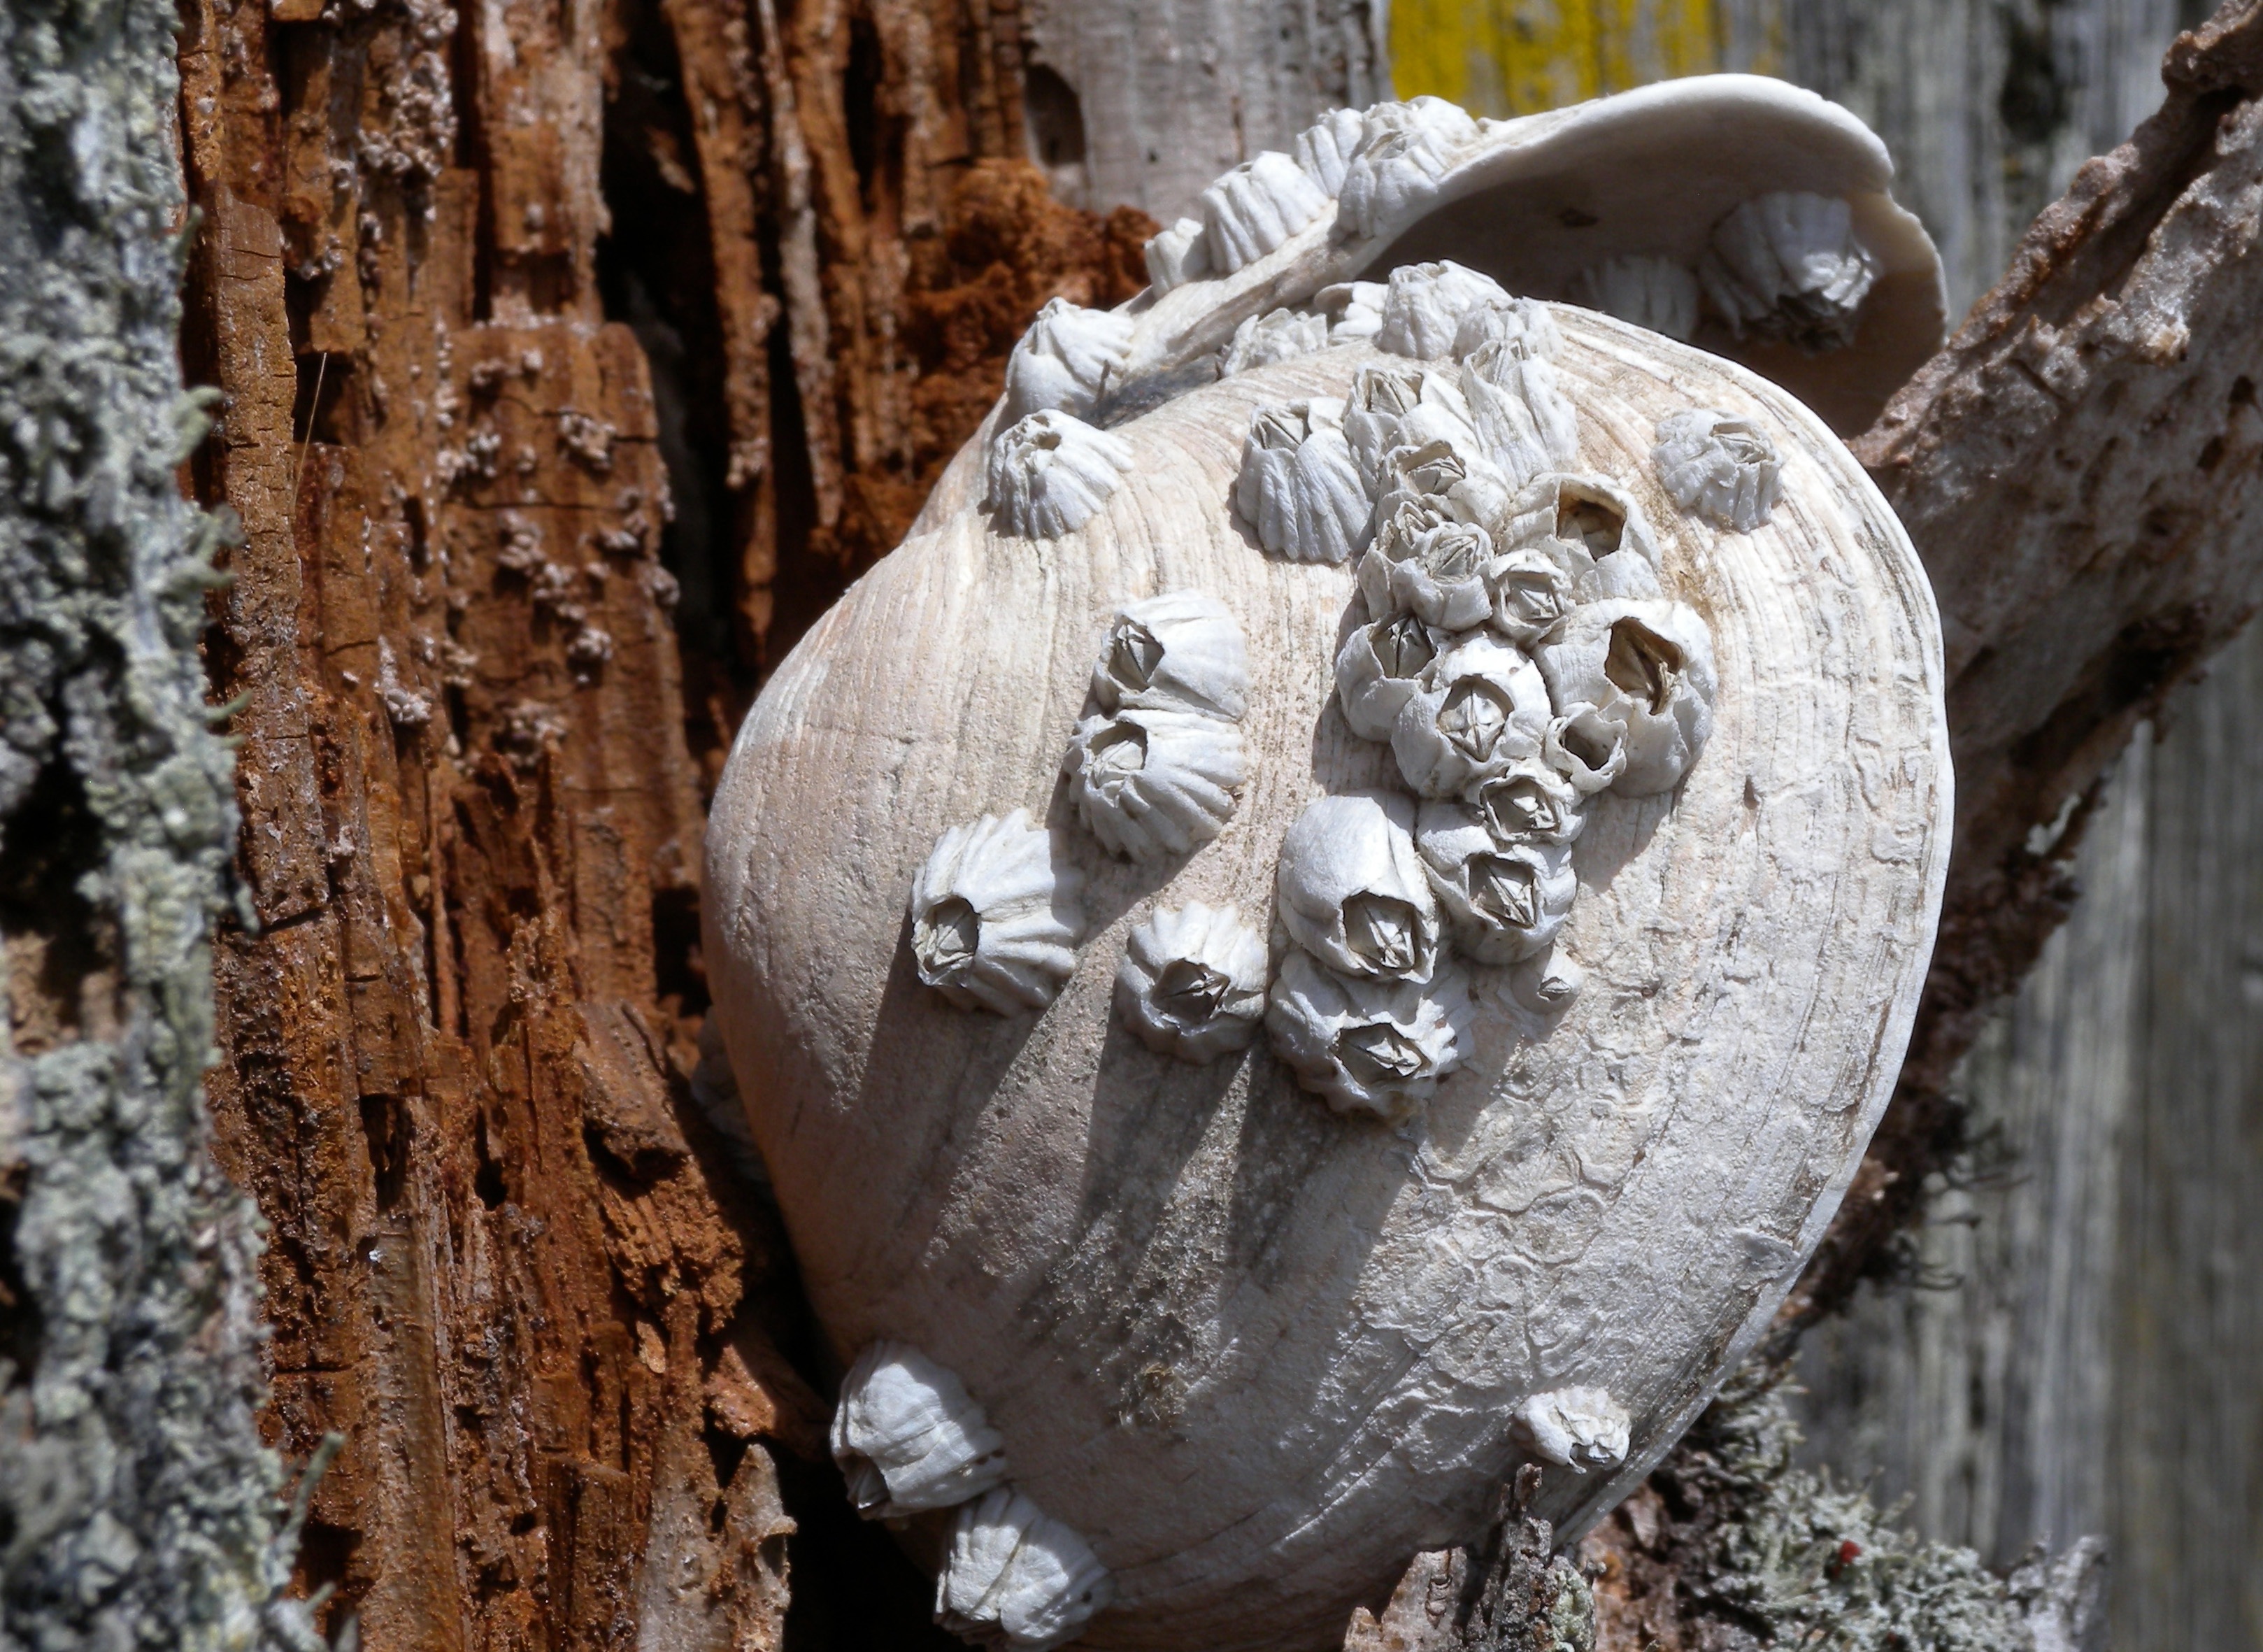
tree, rock, winter, wood, leaf, trunk, spring, shellfish, shell, seashell, crustacean, barnacles, sculpture, art, marine, carving